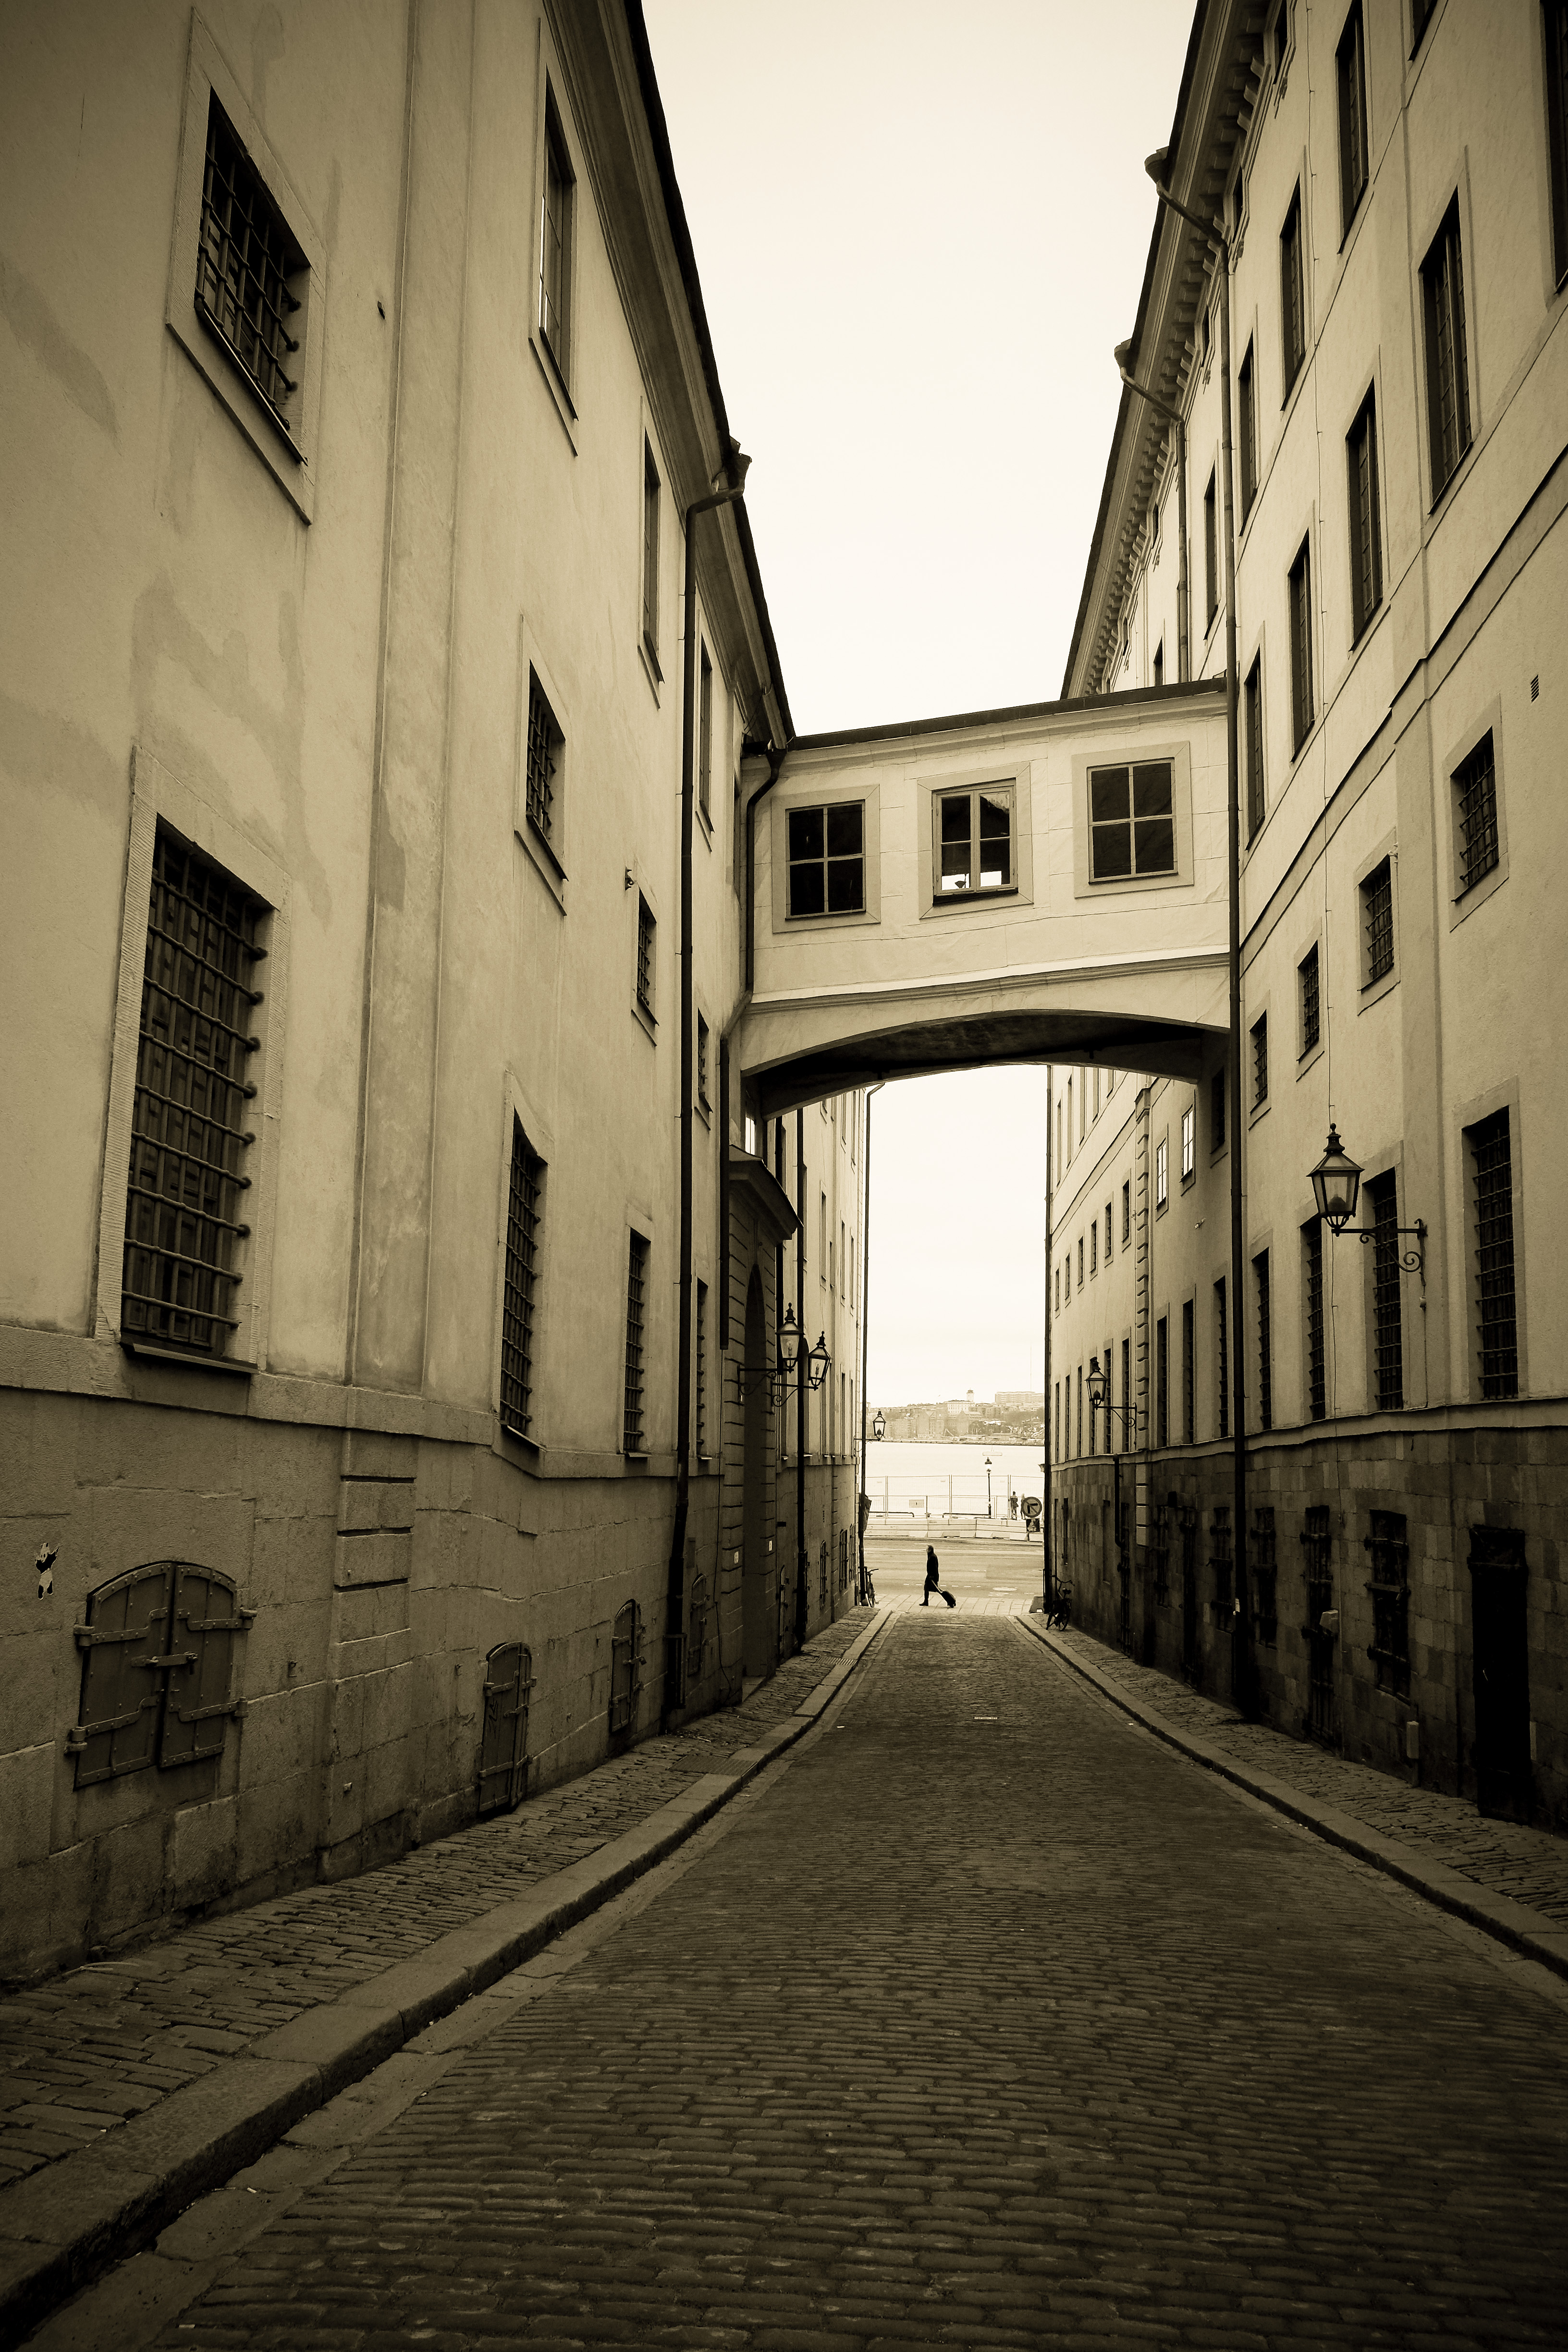
path, light, black and white, architecture, road, white, street, alley, fujifilm, facade, monochrome, bw, infrastructure, x100, sweden, symmetry, fuji, stockholm, shape, x100s, oldtown, gamlastan, urban area, monochrome photography